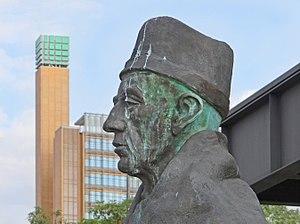
Vater Staat / Father State (détail) 2010 Sculpture de Thomas Schütte Bronze patiné sur la terrasse de la Nouvelle Galerie nationale à Berlin Au fond, le complexe administratif de la société Debis conçu par l'architecte Renzo Piano en 1994-1997 Article de Wikipedia fr.wikipedia.org/wiki/Neue_Nationalgalerie Site Berlin en ligne www.berlin-en-ligne.com/visite/musees/beaux_arts/neue_nat... Site du musée national &lt